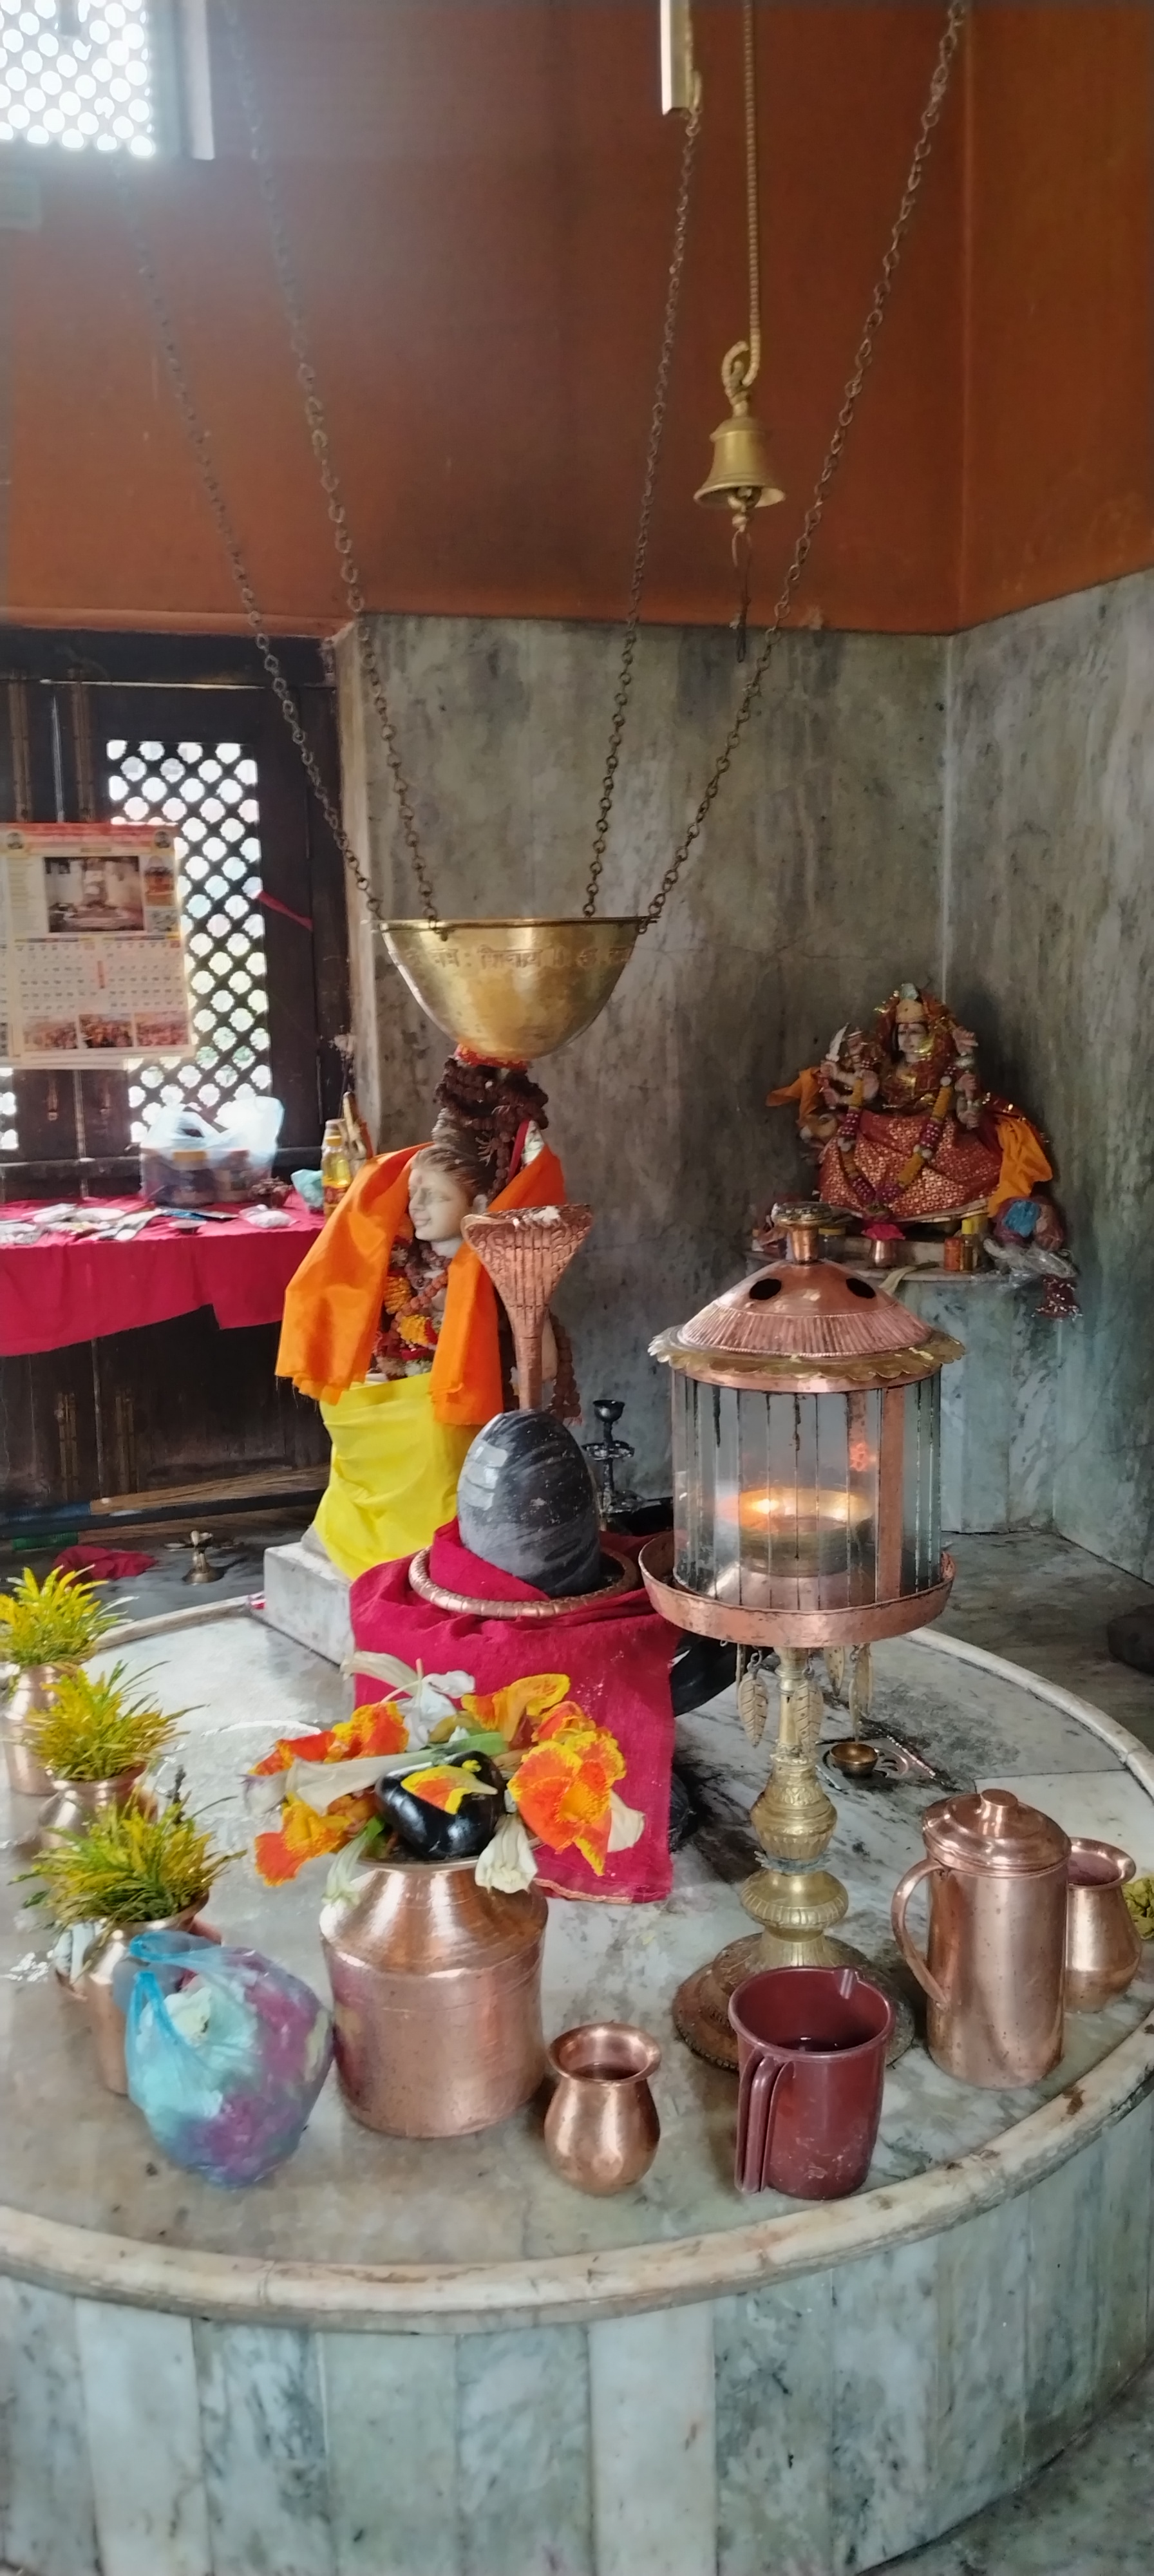
Heritage site: MahaKaleshwor_Shiva_Temple